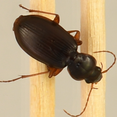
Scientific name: Synuchus impunctatus
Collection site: Bartlett Experimental Forest NEON (BART), plot BART_066